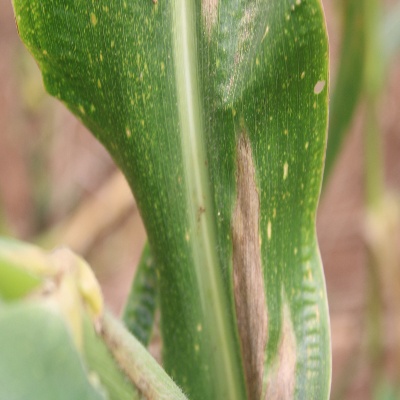
Crop: Maize
Condition: leaf spot